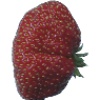
Label: Strawberry Wedge 1